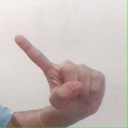
अक्षर: ए